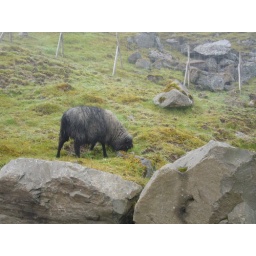
It's easy and sheep by bus